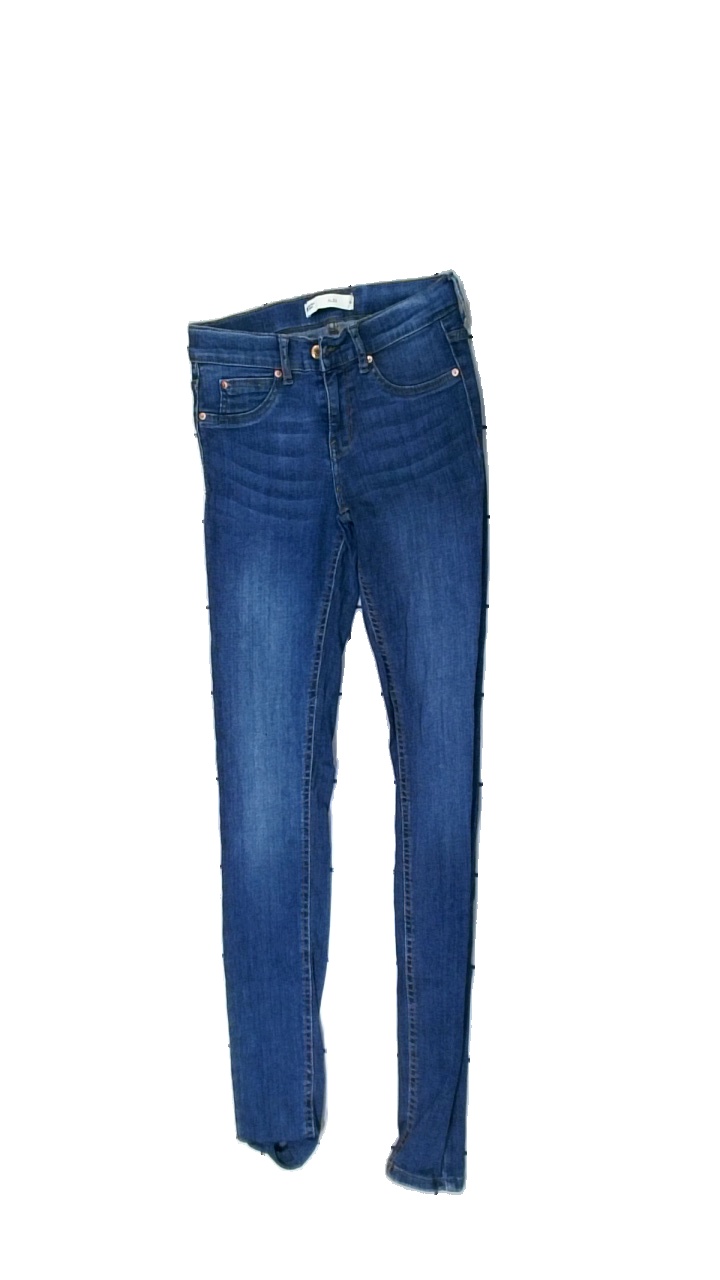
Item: Jeans (Ladies)
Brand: Gina Tricot
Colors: Blue
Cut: Regular, Tight
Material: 100% cotton
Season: All
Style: Denim
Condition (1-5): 3
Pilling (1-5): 4
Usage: Reuse
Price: <50